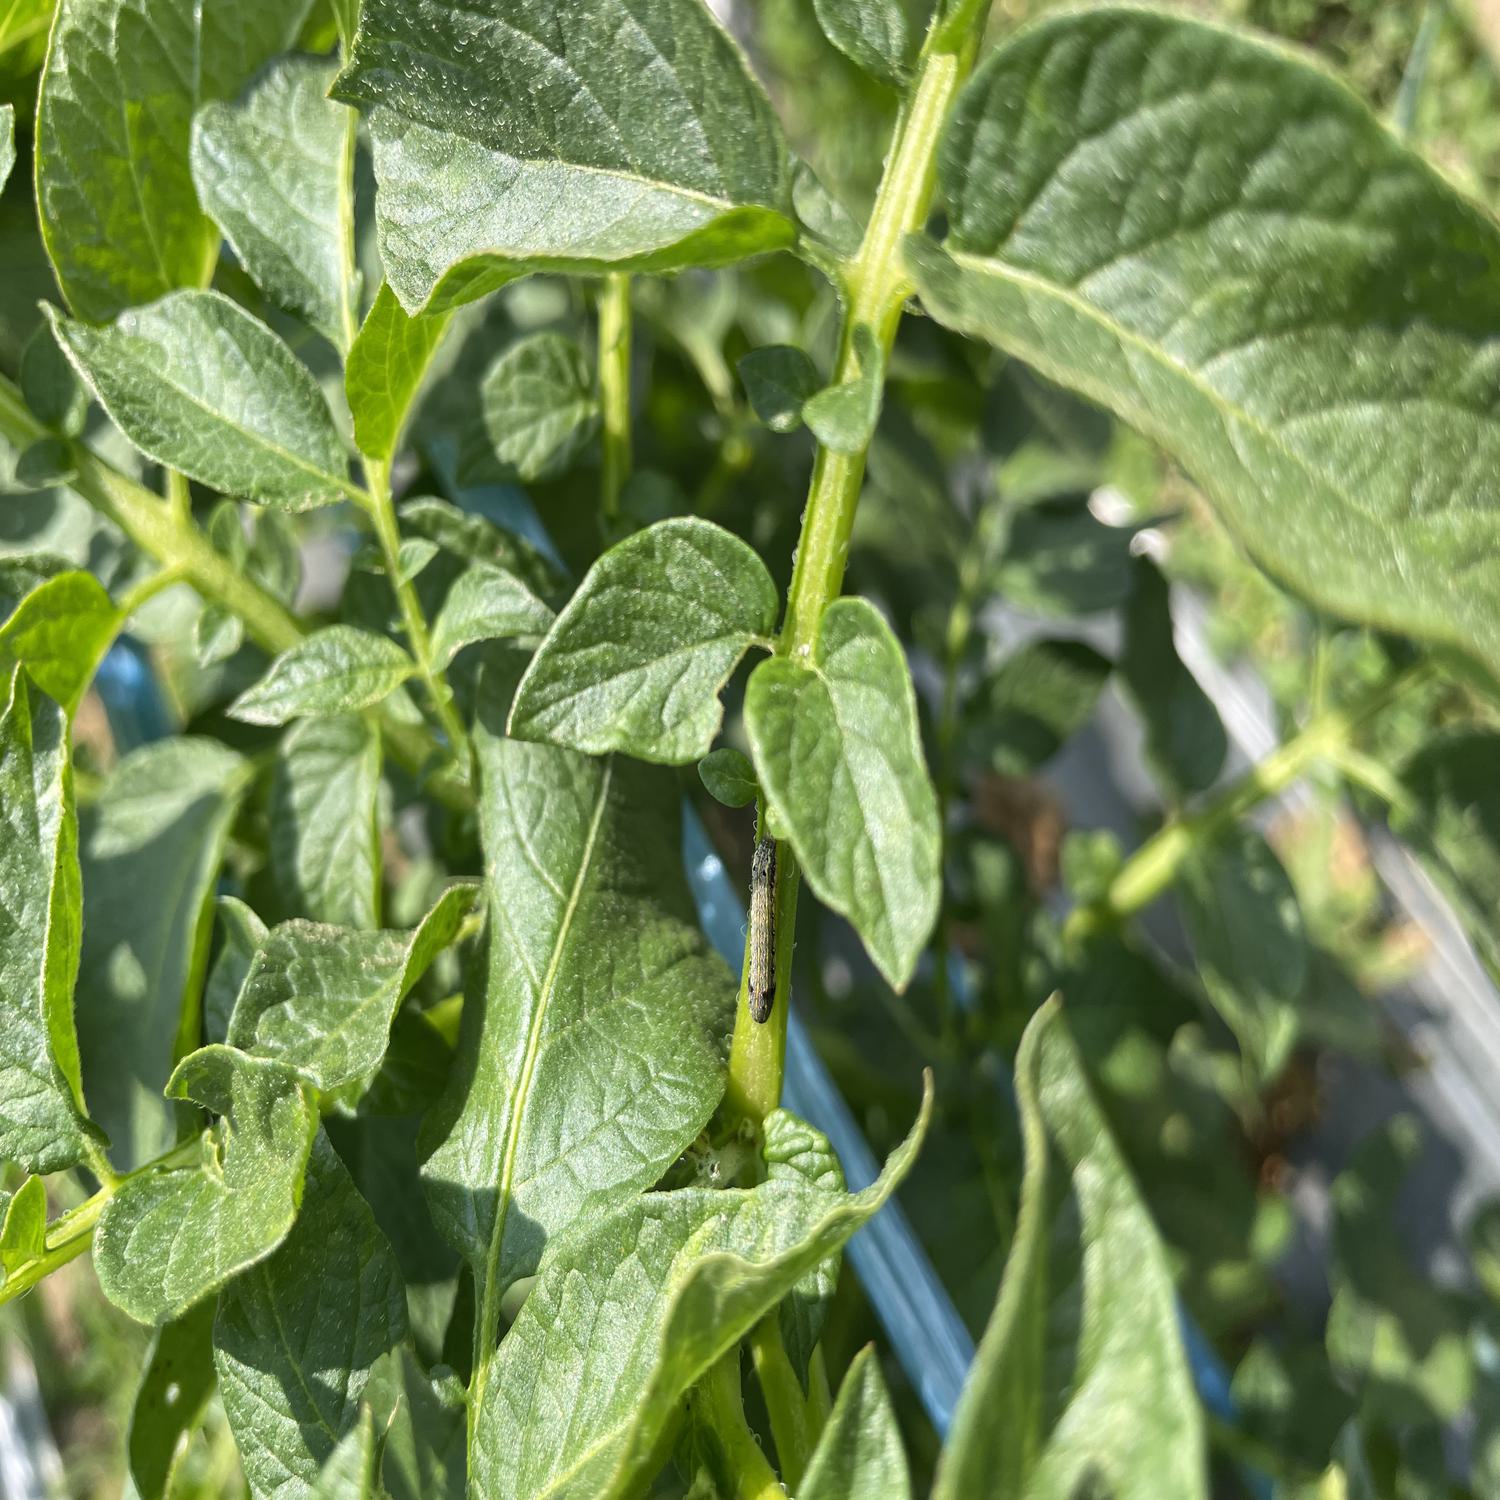
Label: Pest